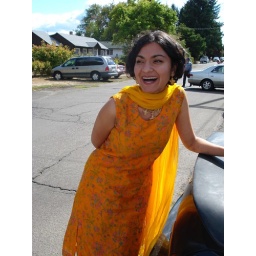
Laughter in a yellow dress